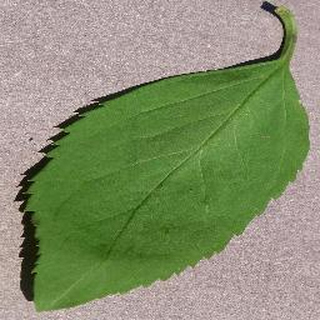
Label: healthy_cherry